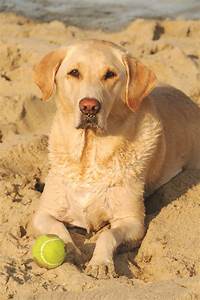
Label: dog